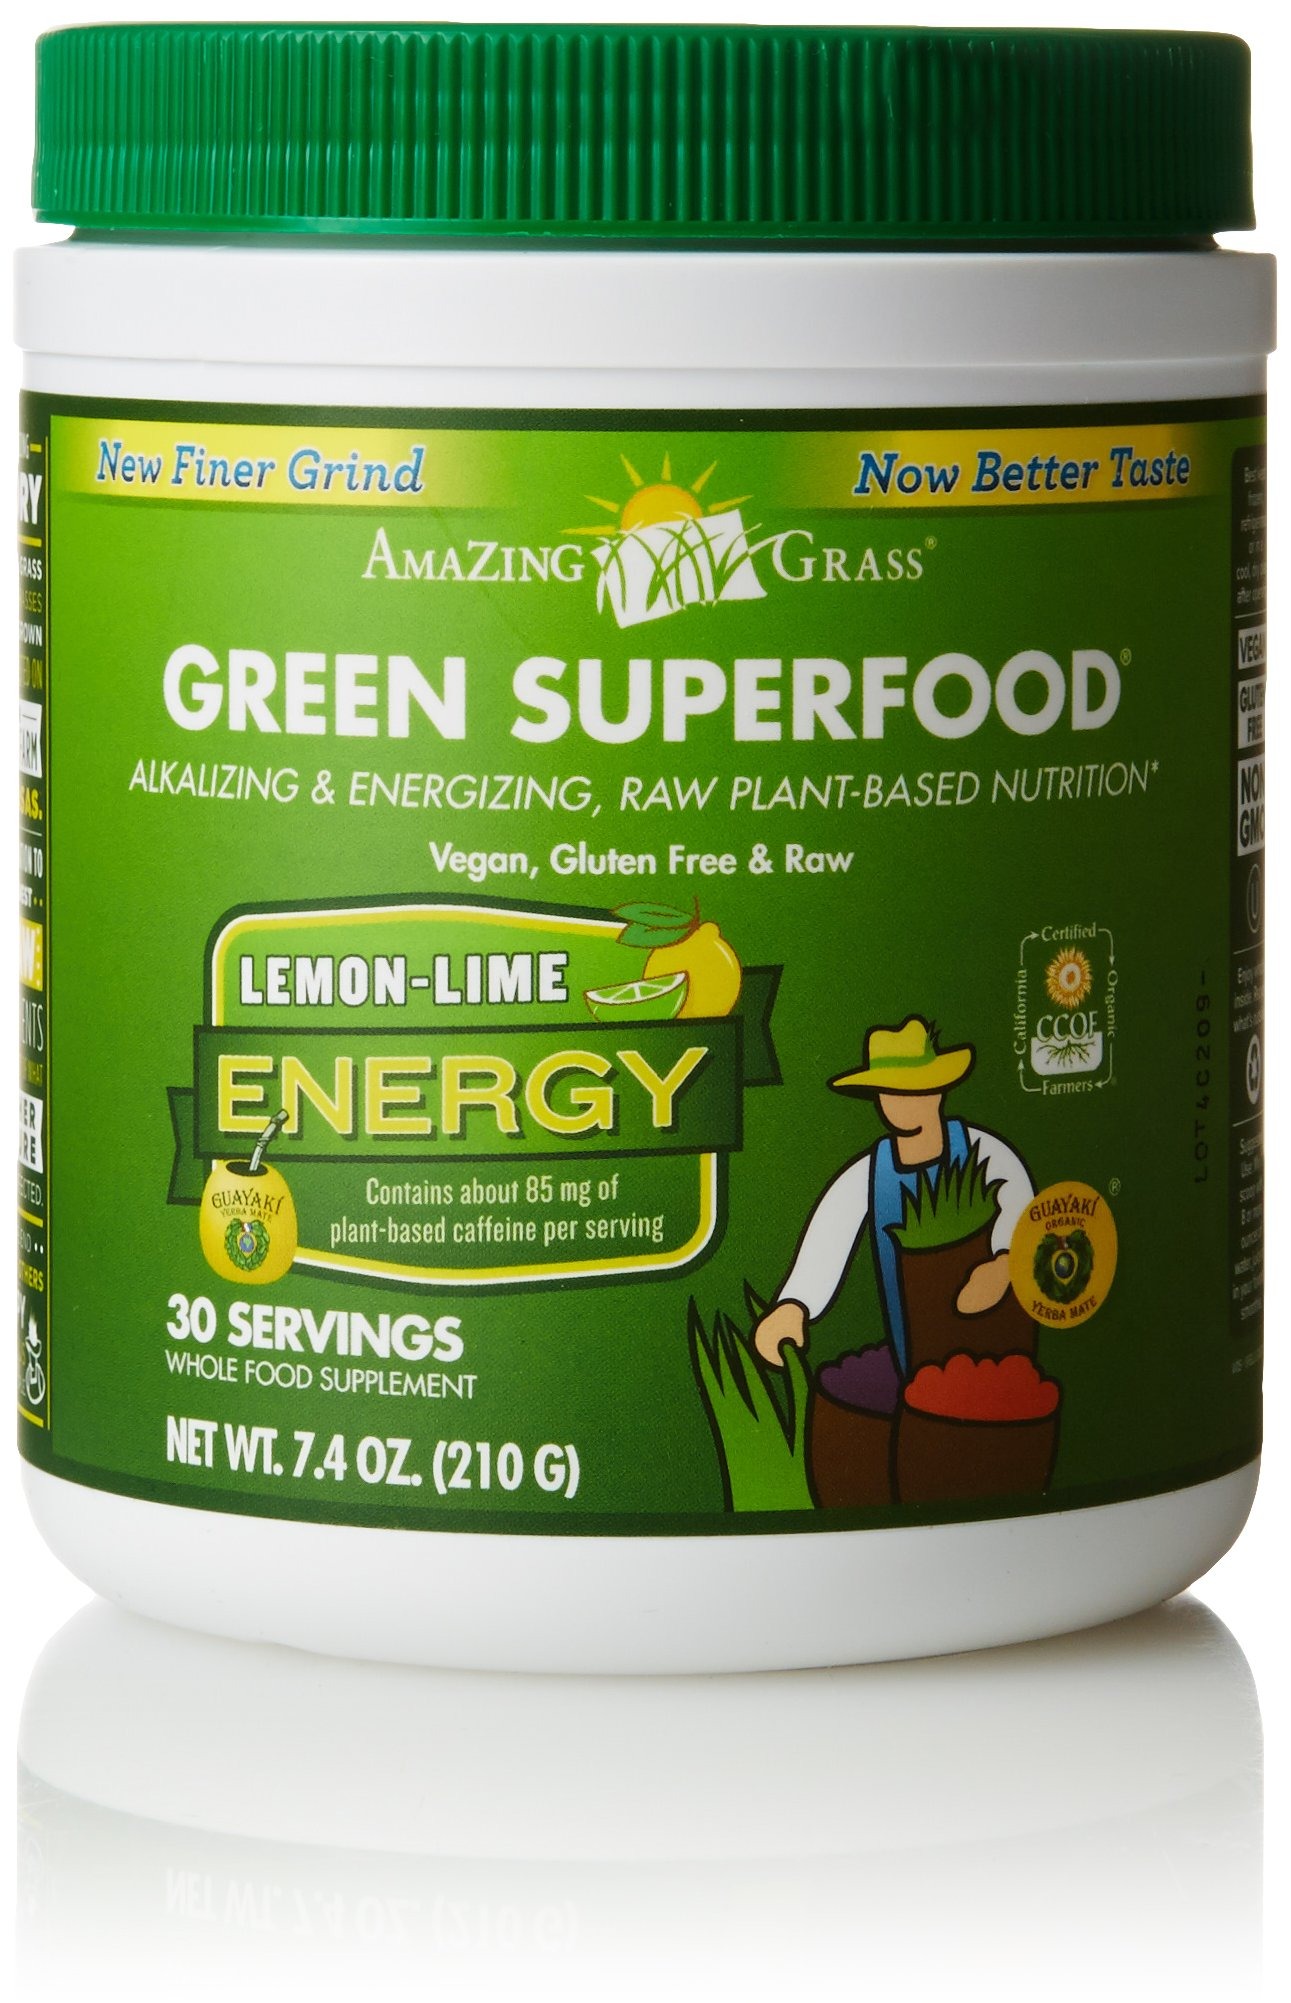
Item Name: Amazing Grass Green SuperFood Energy Lemon Lime, 30 Servings, 7.4 Ounce
Bullet Point 1: Green SuperFood is packed full of nature's more nourishing, cleansing and potent superfoods, alkalizing greens, antioxidant-rich fruits and support herbs.
Bullet Point 2: Certified Organic by CCOF, Vegan, Gluten Free, Non GMO, Kosher, Raw
Bullet Point 3: A boost of energy with about 85 mg of pure, plant-based caffeine per serving in a tangy, Lemon-Lime flavor.
Bullet Point 4: Mix one serving with 8 or more ounces of water, juice, or mixed into your favorite smoothie!
Bullet Point 5: 30 servings, 7.4 ounces
Value: 7.4
Unit: Ounce

Price: 24.49